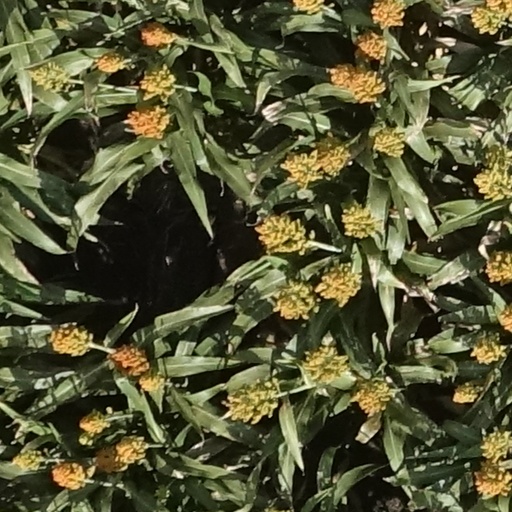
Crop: sorghum